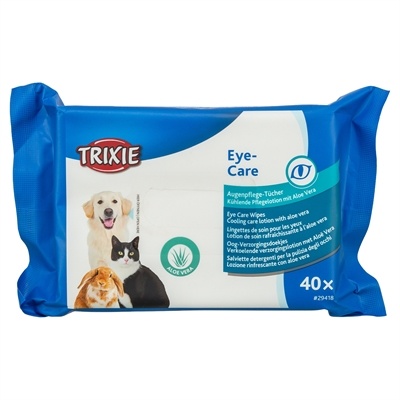
Trixie oog verzorgingsdoekjes
40 ST Seine Sorgfalt wischt sich die Augen von Hunden, Katzen und anderen kleinen Tieren ab. Mit diesen Tüchern können Sie leicht Schmutz und Tränenstreifen um die Augen entfernen. Darüber hinaus eignen sich diese Wischtücher für die totale Versorgung der Schnauze. Hergestellt aus 100% Gemüsefasern. - Pflegetücher für die Augen - Mit Kühlpflegemittel mit Aloe Vera - hergestellt aus 100% Gemüsefasern Inhalt: 40 Stück
Brand: Fahrradzubehor.de
Category: Animals & Pet Supplies > Pet Supplies > Pet Grooming Supplies > Pet Wipes > Eye Cleaning Wipes